Romer Lake

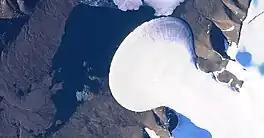
Romer Lake Sentinel-2 image

Romer Lake is a land-locked freshwater fjord at the northern end of King Frederick VIII Land, near Greenland's northeastern coast. The Danish military base/weather station Nord —the only inhabited place in the area— lies to the northeast. The lake and its surroundings are part of the Northeast Greenland National Park zone.